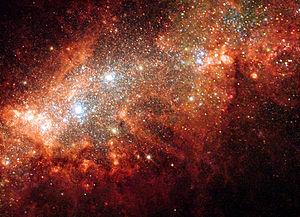
Une galaxie naine est une petite galaxie composée de 100 millions à quelques milliards d'étoiles, un nombre relativement faible par rapport aux 200 à 400 milliards d'étoiles estimés de la Voie lactée.
Une galaxie irrégulière est une galaxie qui ne montre aucune structure régulière ou discernable et qui pour cette raison est classée à part dans la classification de Hubble des galaxies. La plupart des galaxies irrégulières sont des galaxies naines. Leur luminosité n'est pas affectée par leur forme irrégulière car elles sont souvent riche en jeunes étoiles brillantes, mais leur petite taille les rend difficile à détecter, c'est pourquoi on ne détecte que celles plutôt proches de nous. Elles orbitent souvent autour de galaxies plus grosses qui créent des ondes de compression qui traversent les nébuleuses et y déclenchent des formations d'étoiles très rapides. Elles auraient été très nombreuses jadis dans l'univers, mais leur nombre aurait décru suite aux collisions.
Une galaxie naine irrégulière est un type irrégulier de galaxie naine. Les galaxies naines irrégulières ont à la fois un faible diamètre, un faible nombre d'étoiles, et ne montrent aucune structure régulière ou discernable. Elles sont très communes, en particulier en tant que galaxies satellites. La classe des naines irrégulières pourrait représenter en nombre presque 50 % de la population totale des galaxies.
Une galaxie à sursaut de formation d'étoiles ou galaxie à flambée d'étoiles ou est une galaxie présentant un taux exceptionnel de formation d'étoiles par rapport aux taux observés dans la plupart des galaxies. Ce phénomène est limité dans le temps et constitue une étape dans la vie d'une galaxie. On déduit des observations que les sursauts de formation d'étoiles dans une galaxie résultent principalement d'une collision, ou d'une interaction avec une ou plusieurs galaxies proches. Le taux de formation d'étoiles dans une galaxie subissant un starburst est si grand que, si le taux était maintenu, les réservoirs de gaz à l'origine des étoiles se consumeraient sur des périodes beaucoup plus courtes que la durée de vie dynamique de la galaxie. Pour cette raison, on présume que ces sursauts sont temporaires. Parmi les galaxies starburst bien connues, on compte M82, les galaxies des Antennes et IC 10.